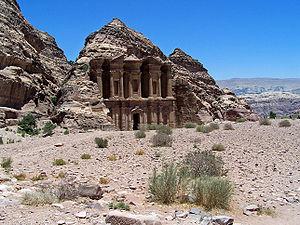
Pétra, de son nom sémitique Reqem ou Raqmu, est une cité nabatéenne située au sud de l'actuelle Jordanie. C'est le pôle touristique majeur de ce pays.